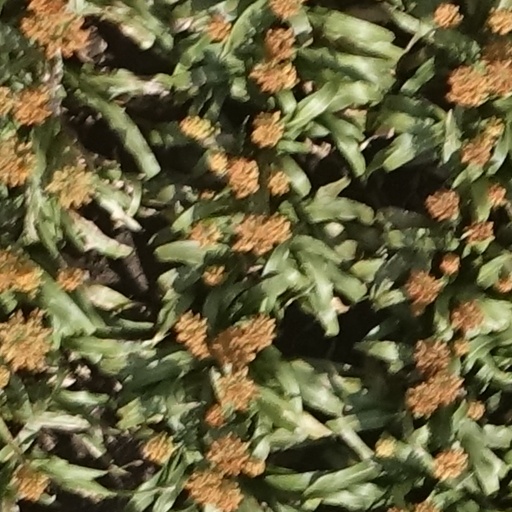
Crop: sorghum